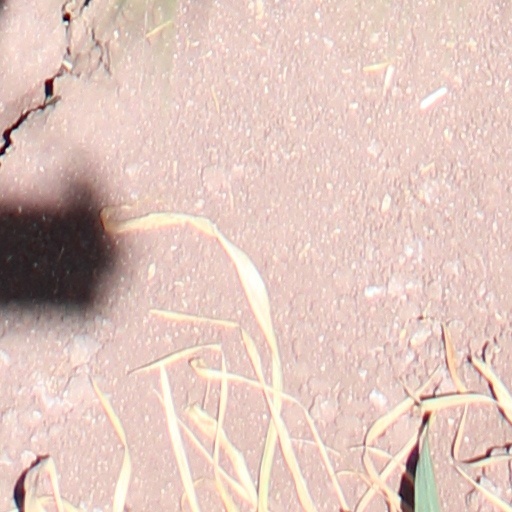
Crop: wheat